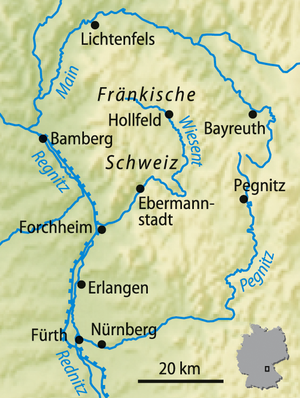
Le Main est un cours d'eau allemand, qui arrose notamment Francfort et conflue avec le Rhin sur sa rive droite, à Wiesbaden.